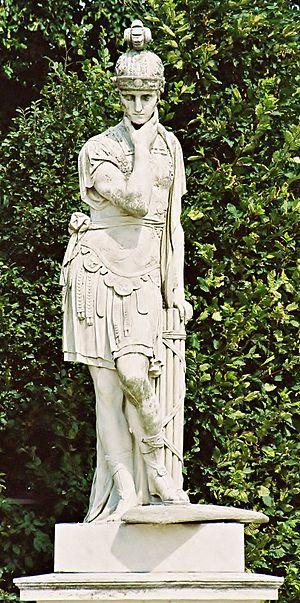
Quintus Fabius Maximus Verrucosus, dit Cunctator, dit aussi Ovicula, est un homme politique et militaire romain, né à Rome vers 275 av. J.-C. et mort dans la même ville en 203 av. J.-C.